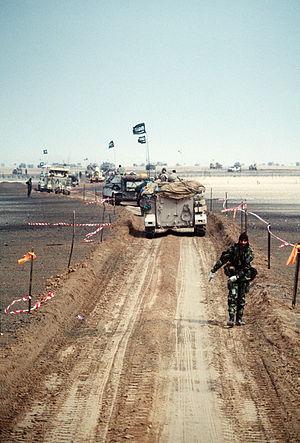
Le Joint Forces Command-North était une formation pan-arabe dirigé par le major général Sulaiman al-Wuhayyib de la Coalition internationale durant la guerre du golfe, il faisait partie des deux corps d'armée de la Joint Forces Command sous le commandement du lieutenant-général et prince Khalid ibn Sultan ibn Abd al Aziz Al Saud comprenant au total 100 000 hommes dont la formation a été décidée lors sommet extraordinaire de la Ligue arabe réuni au Caire le 10 août 1990.